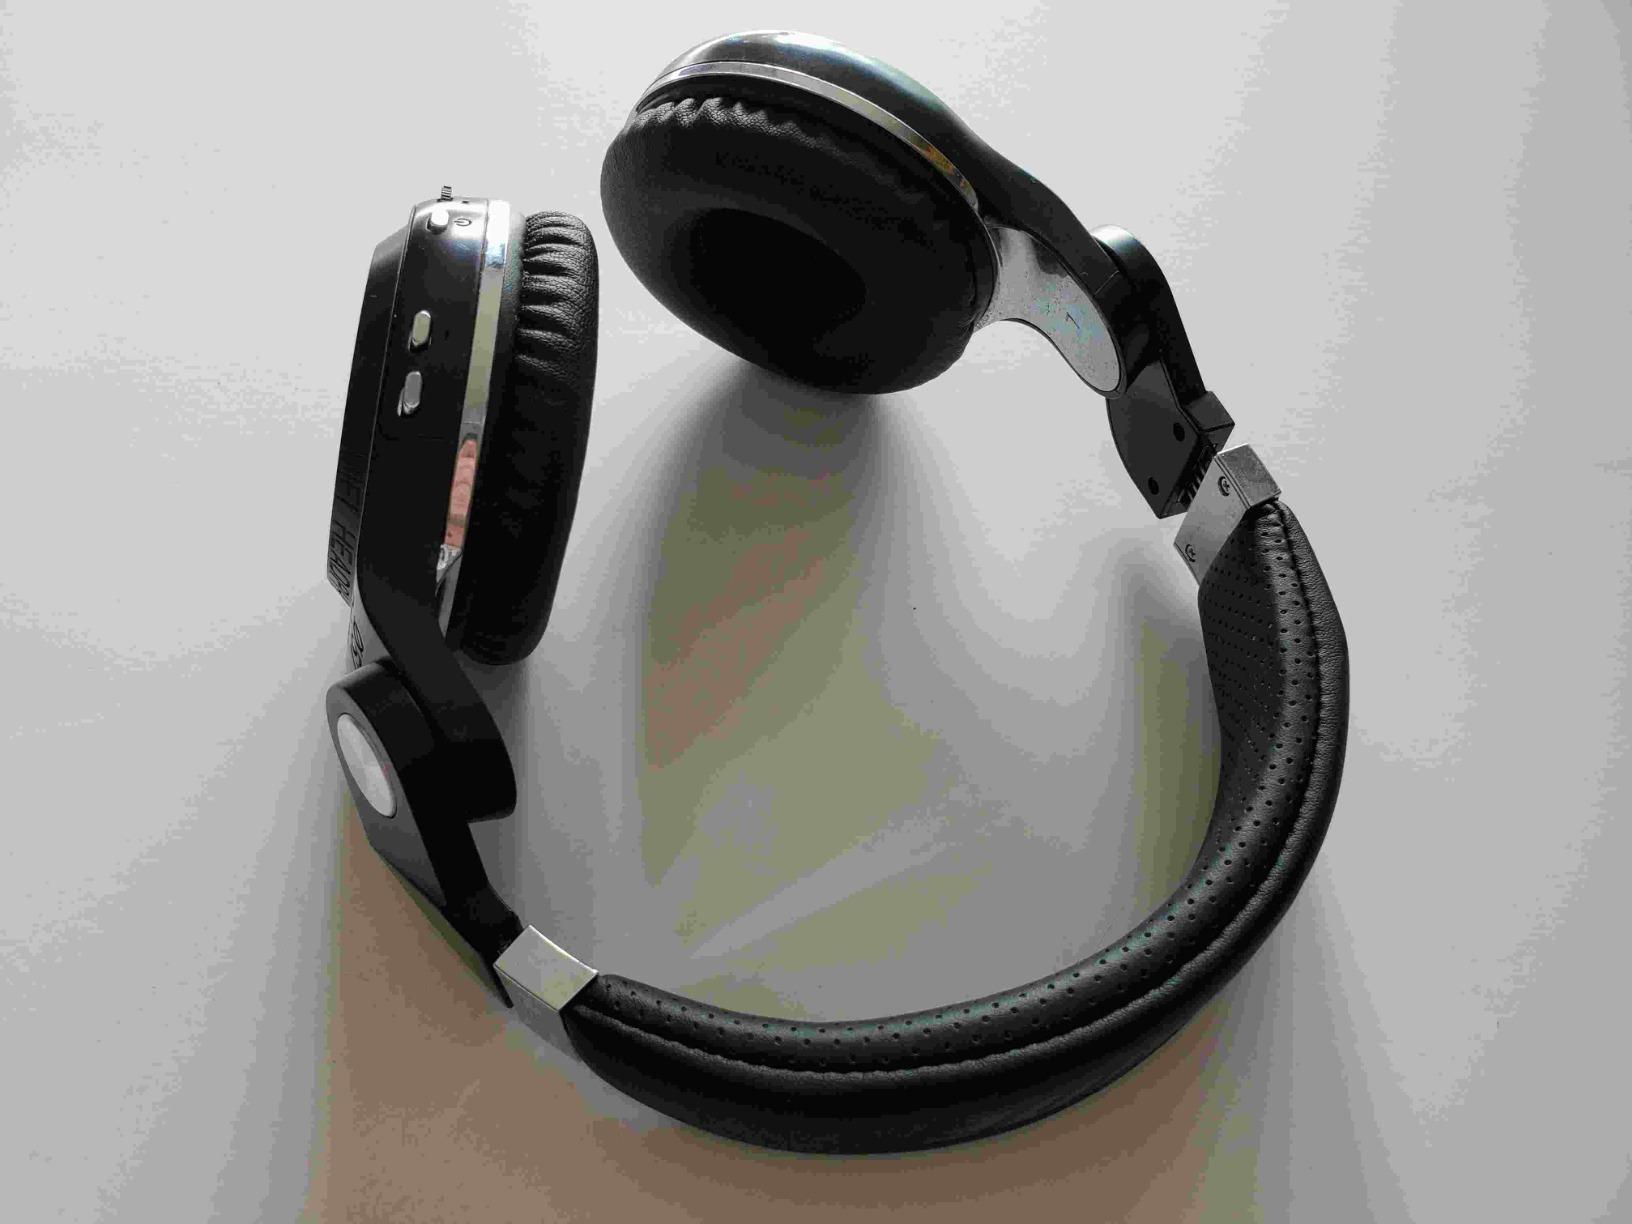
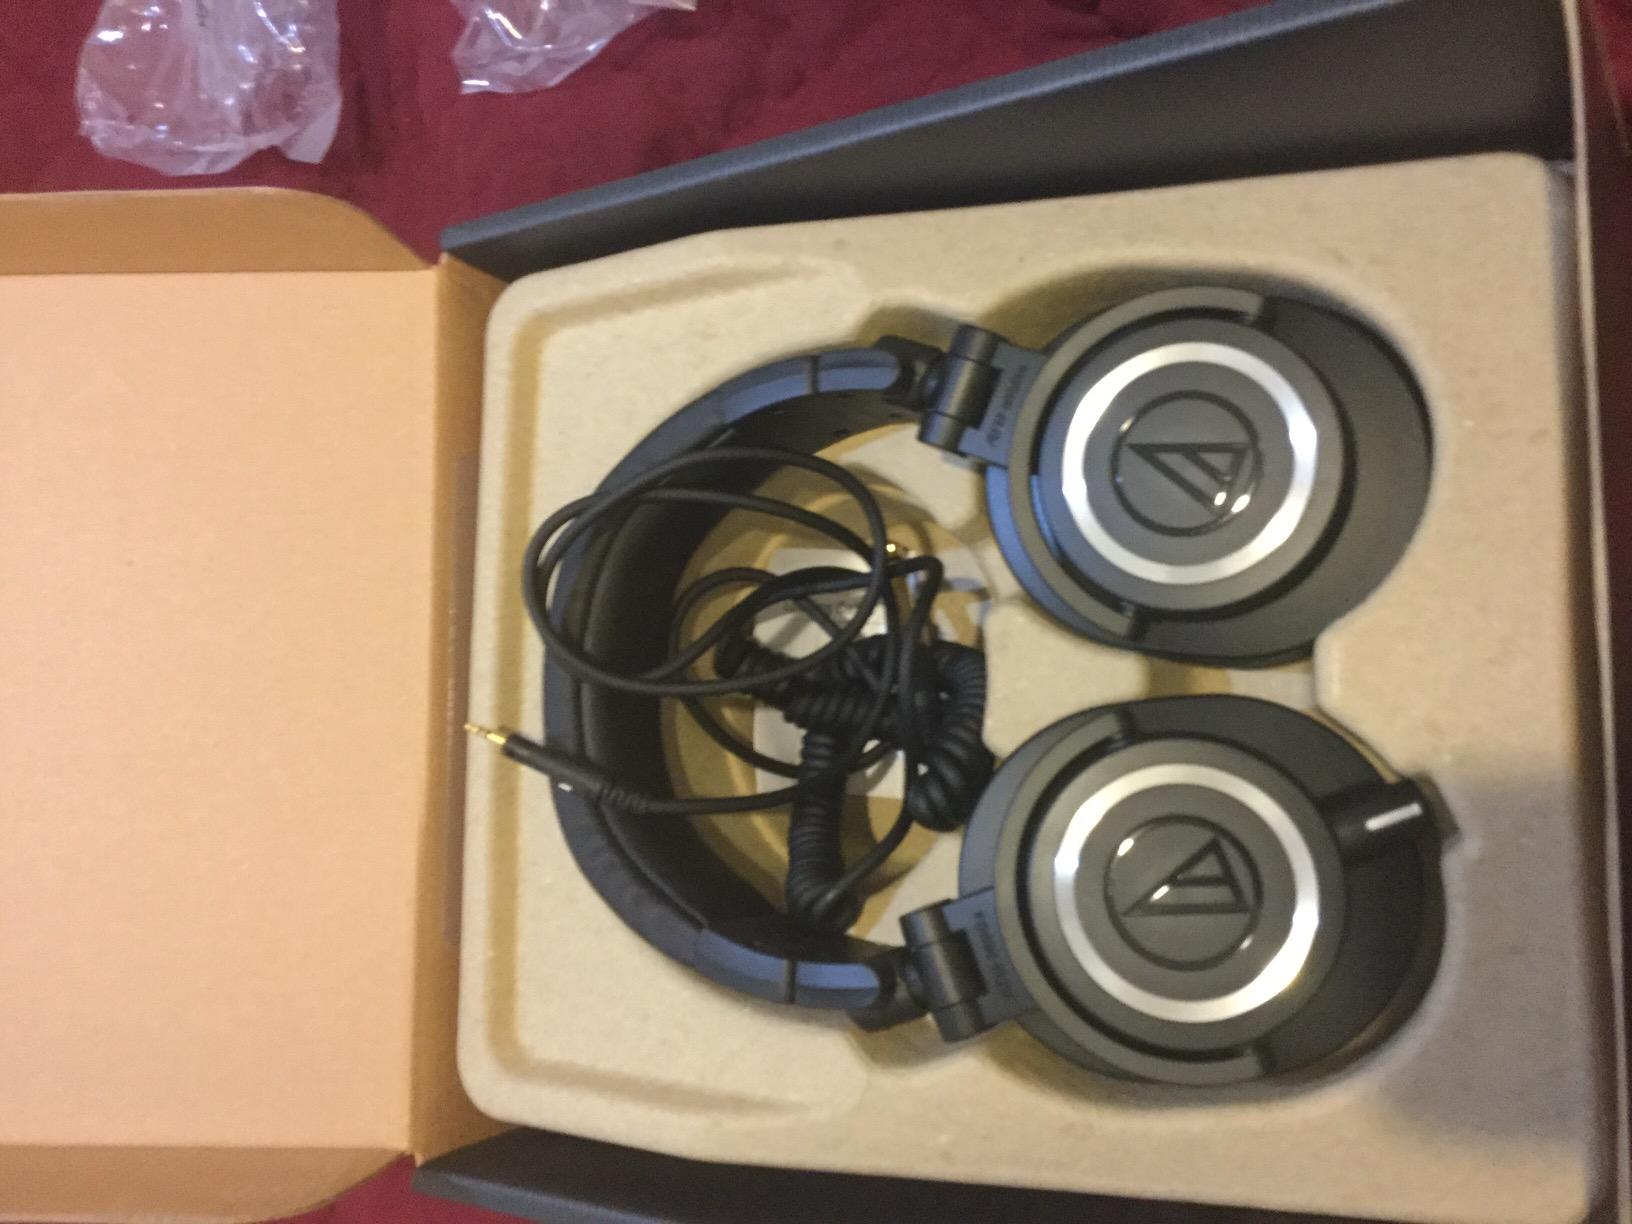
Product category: headphones
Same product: no